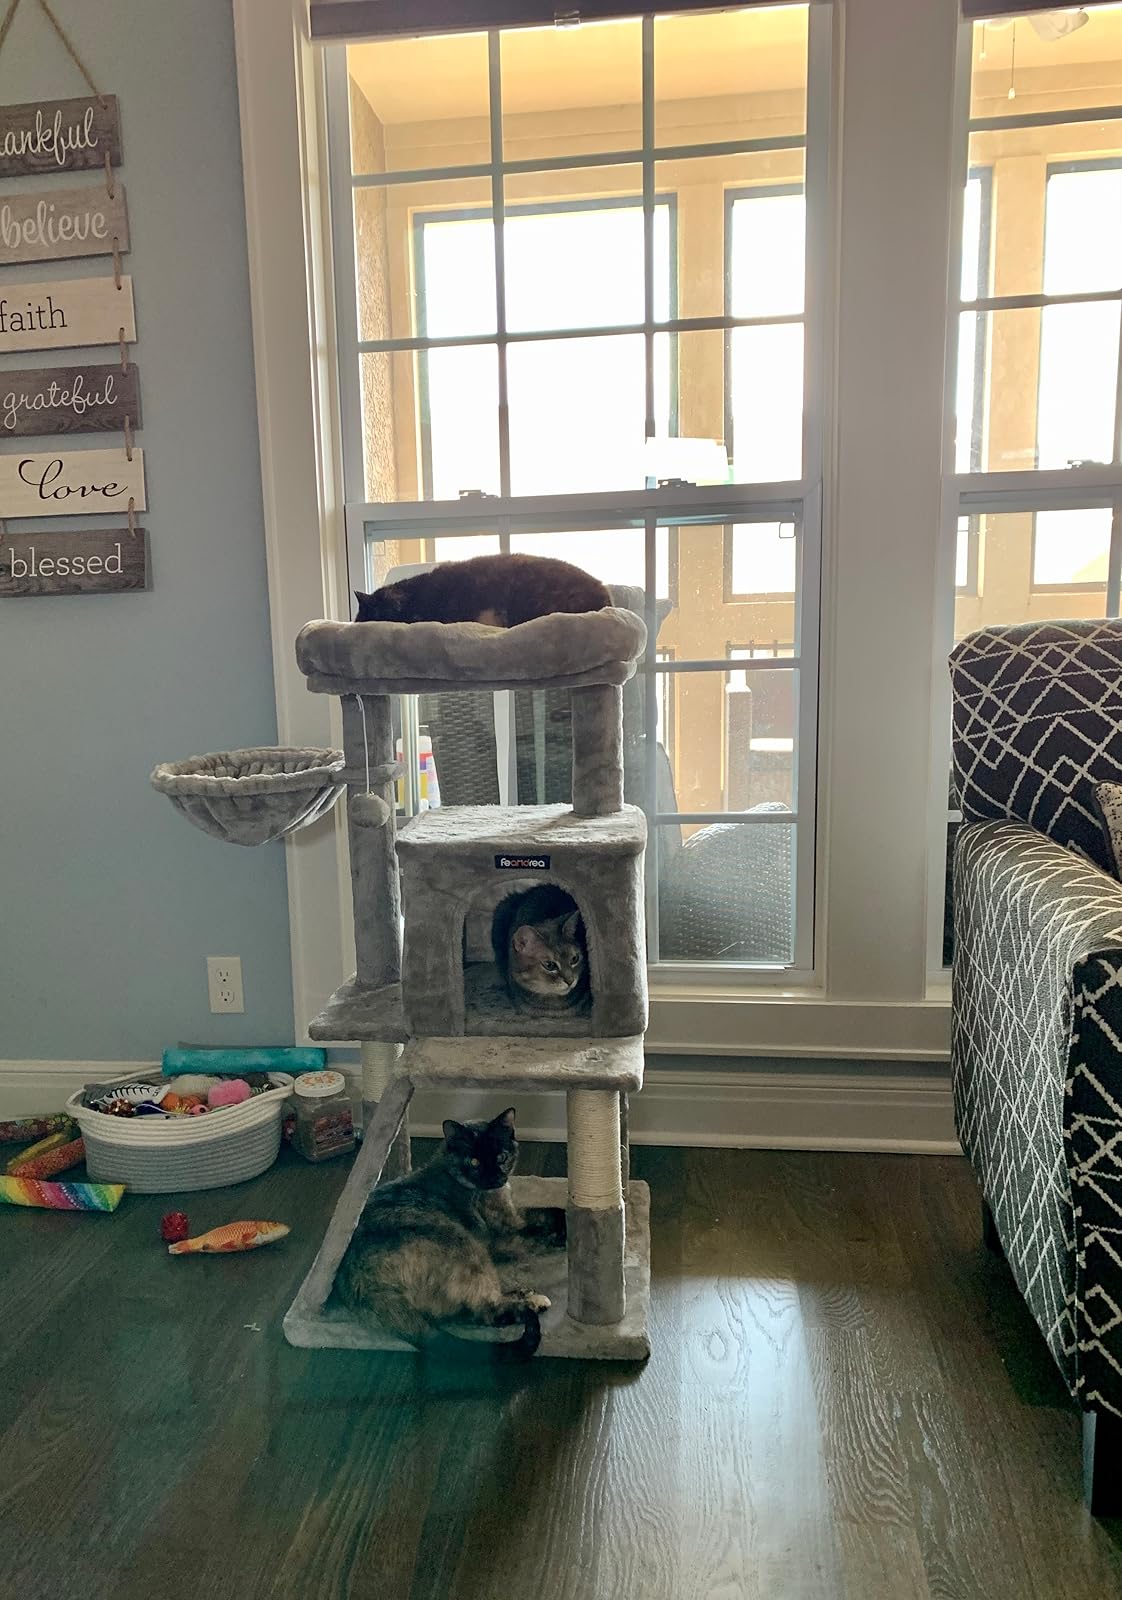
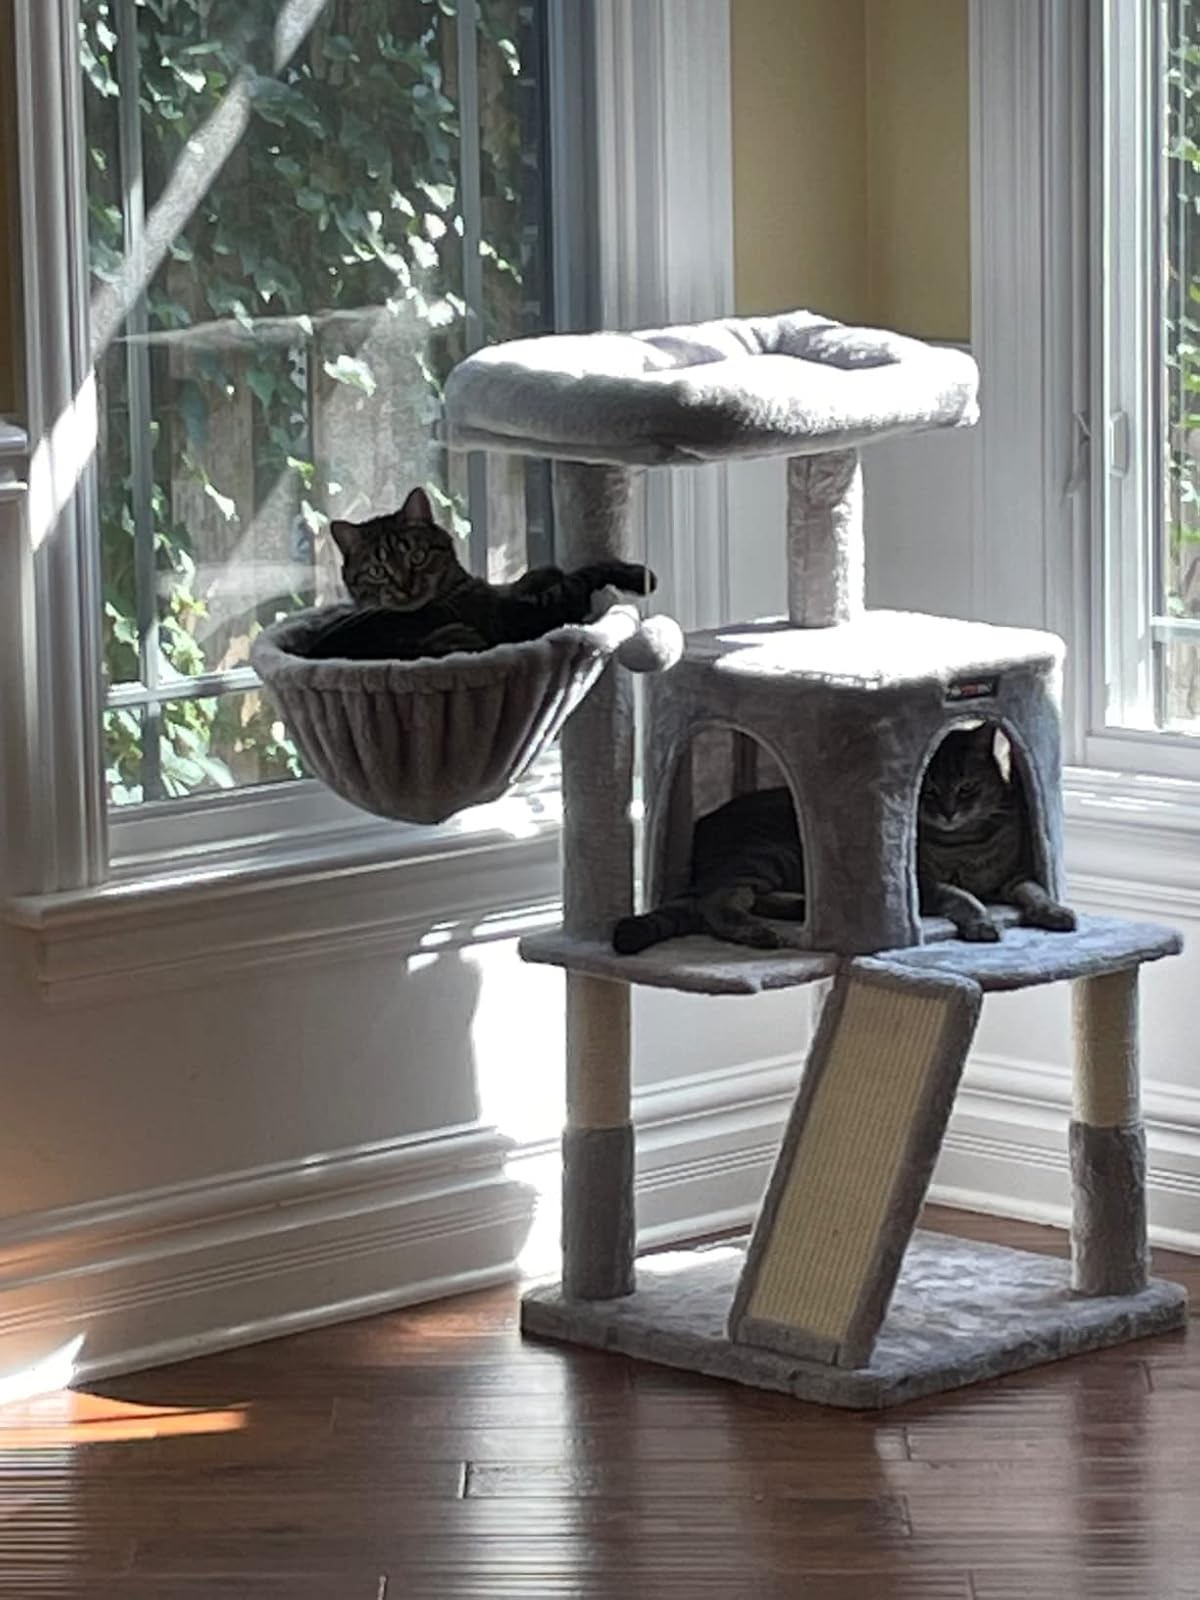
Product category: items_cat tree
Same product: yes